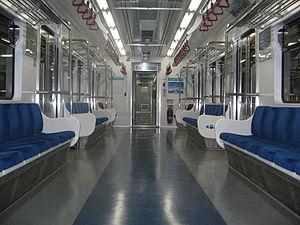
Le réseau métropolitain de Séoul regroupe le métro de Séoul, le métro d'Incheon et un ensemble d'autres lignes complémentaires desservant une grande partie de la région métropolitaine de Séoul. Le réseau composé de 22 lignes combine métro lourd et métro léger. Les lignes numérotées 1 à 9 sont les lignes du métro de Séoul intra-muros. La dénomination des autres lignes se base sur les localités extérieures desservies : métro d'Incheon, métro de Bundang, métro de Jungang, et ligne de l'aéroport.